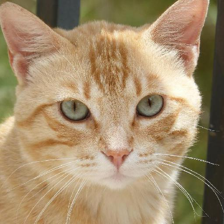
Label: animals